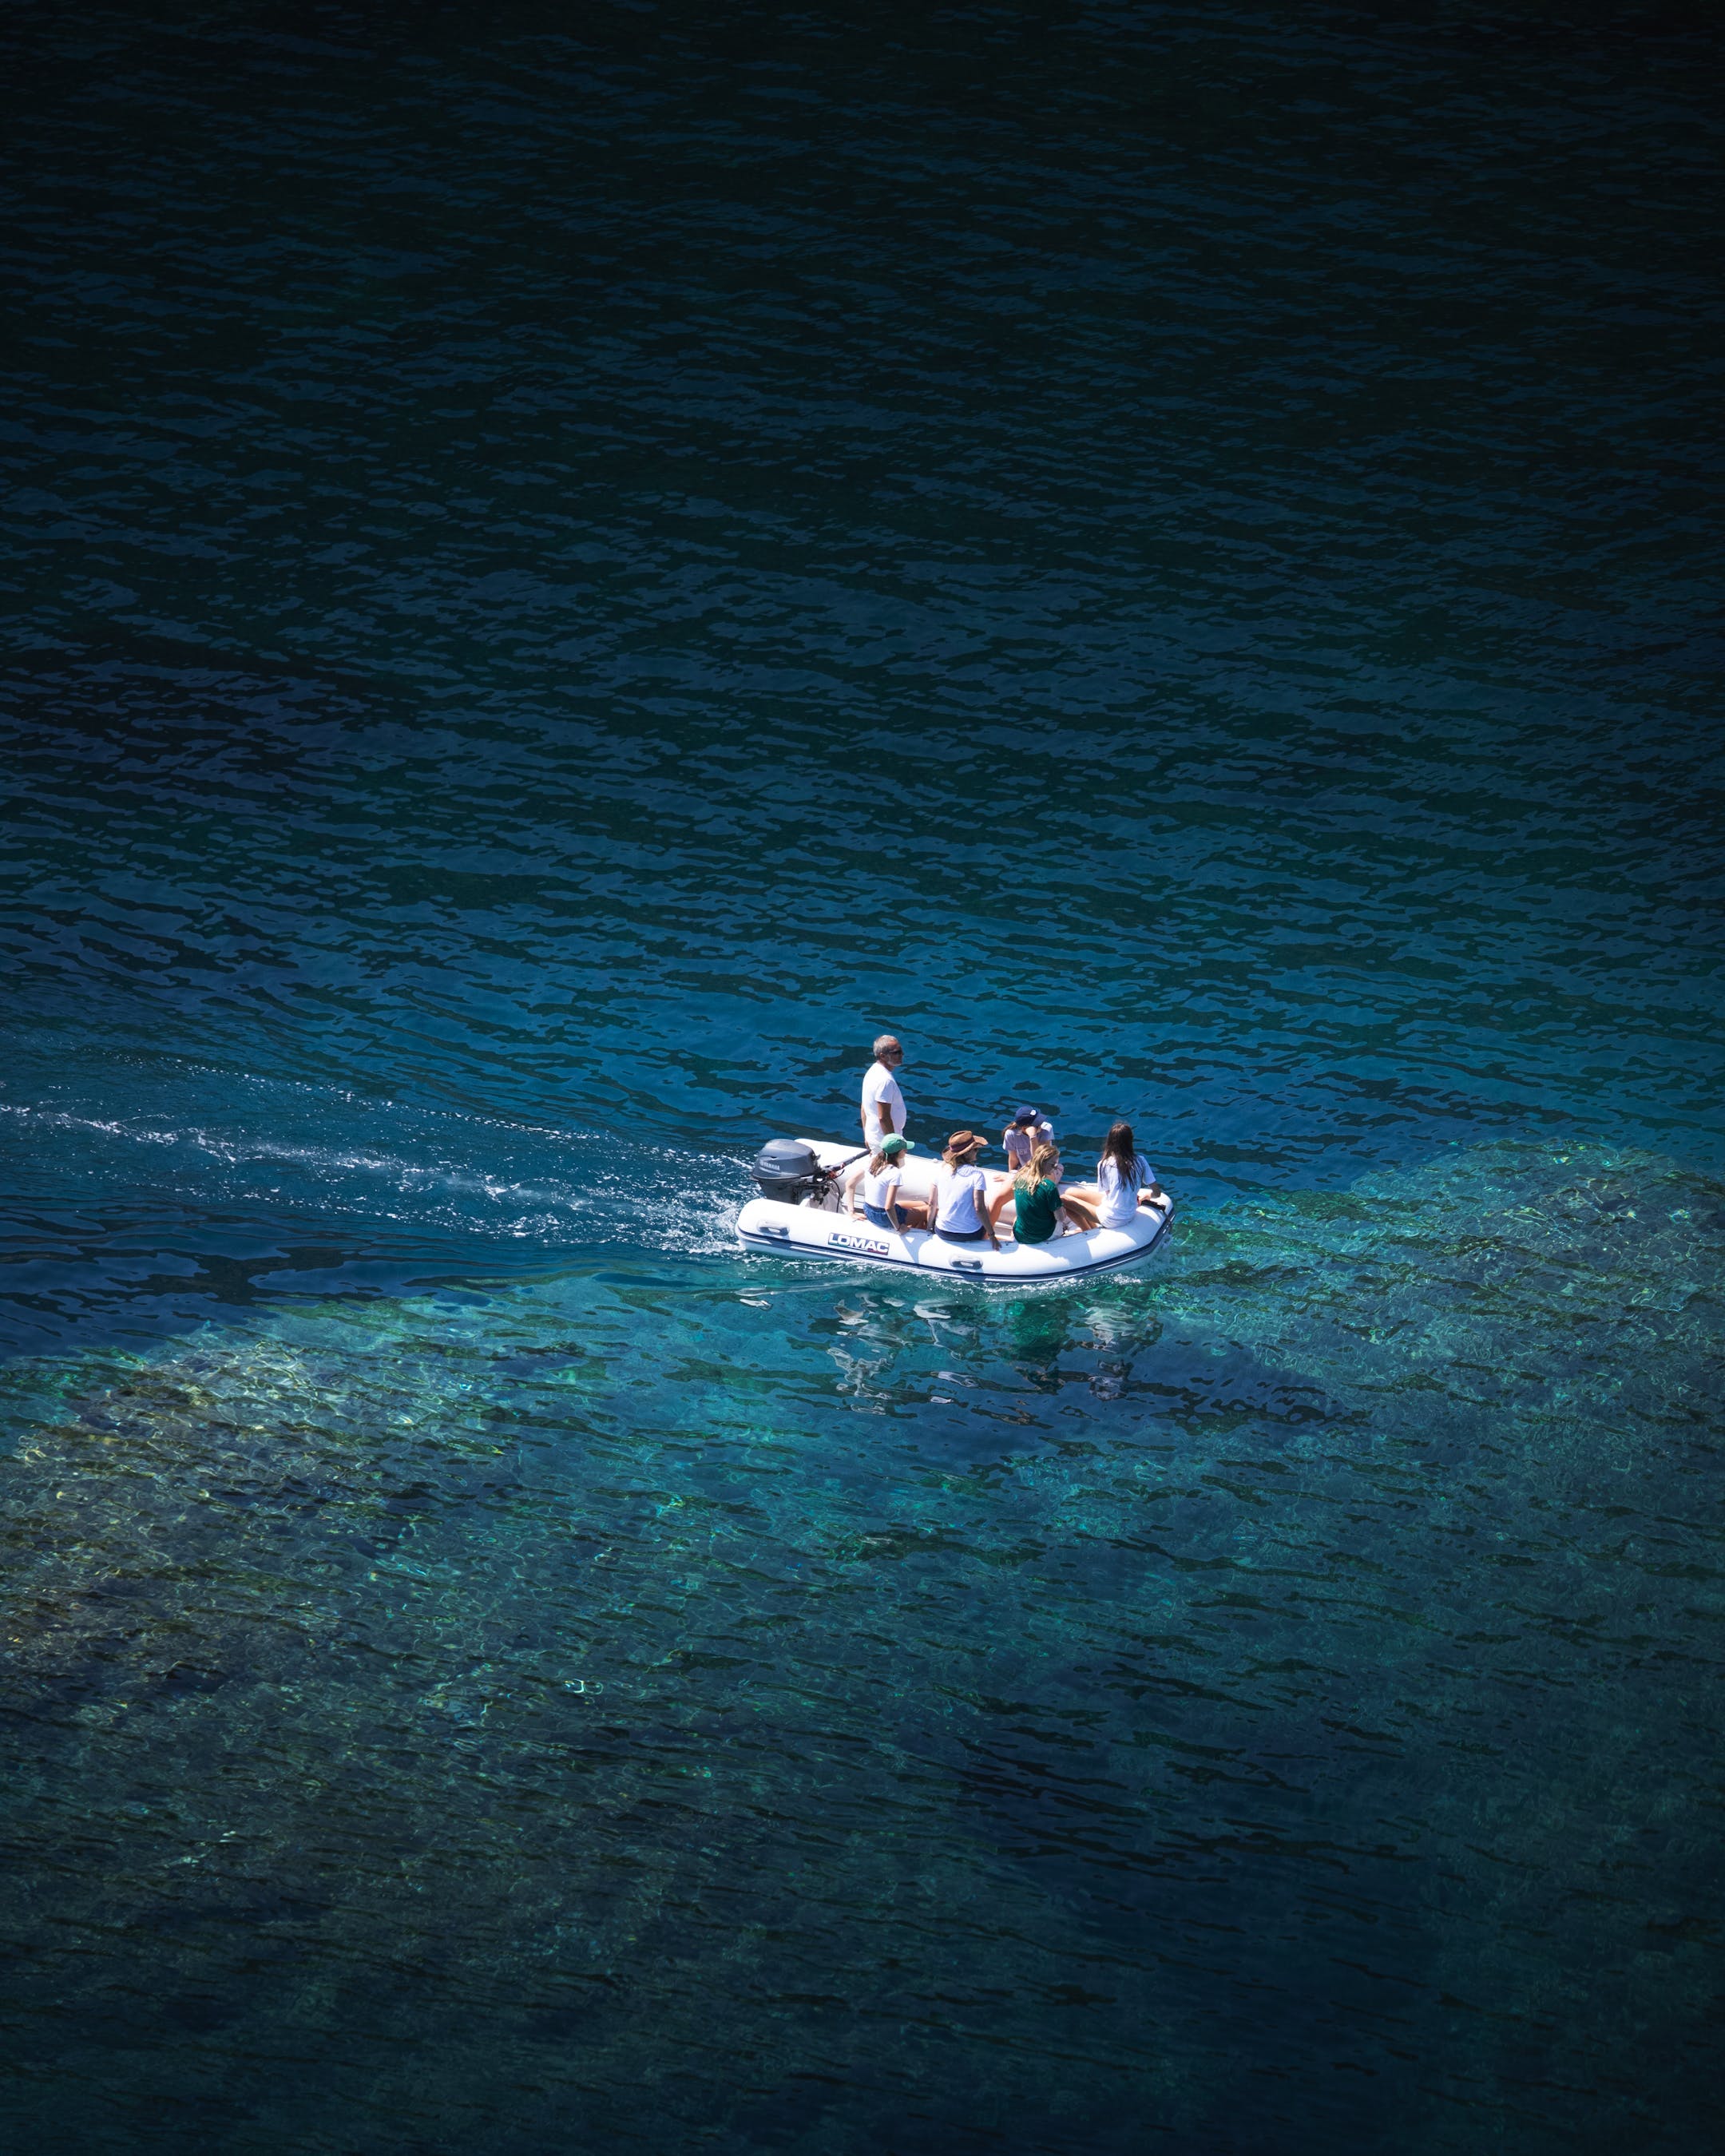
natural, water, boat, watercraft, flash photography, lake, boats and boating equipment and supplies, recreation, electric blue, horizon, leisure, space, darkness, wind wave, landscape, midnight, water transportation, wave, ocean, fun, reservoir, boating, sound, reflection, night, water sport, island, sea, surface water sports